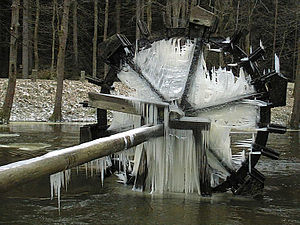
Waldnaab
Tiliset vandmølle
Waldnaab er en biflod fra venstre/øst, og den længste kildeflod til Naab i Oberpfalz.